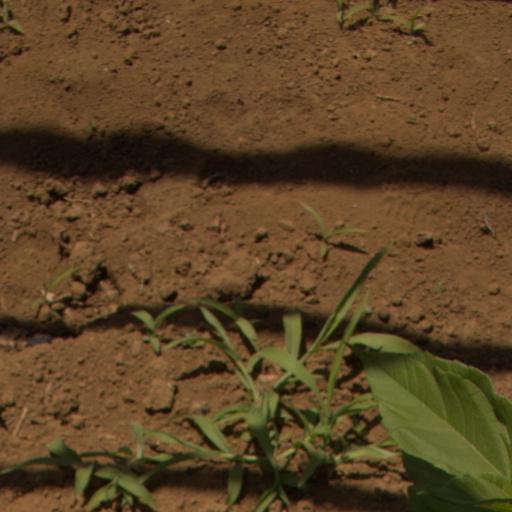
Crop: Jerusalem artichoke